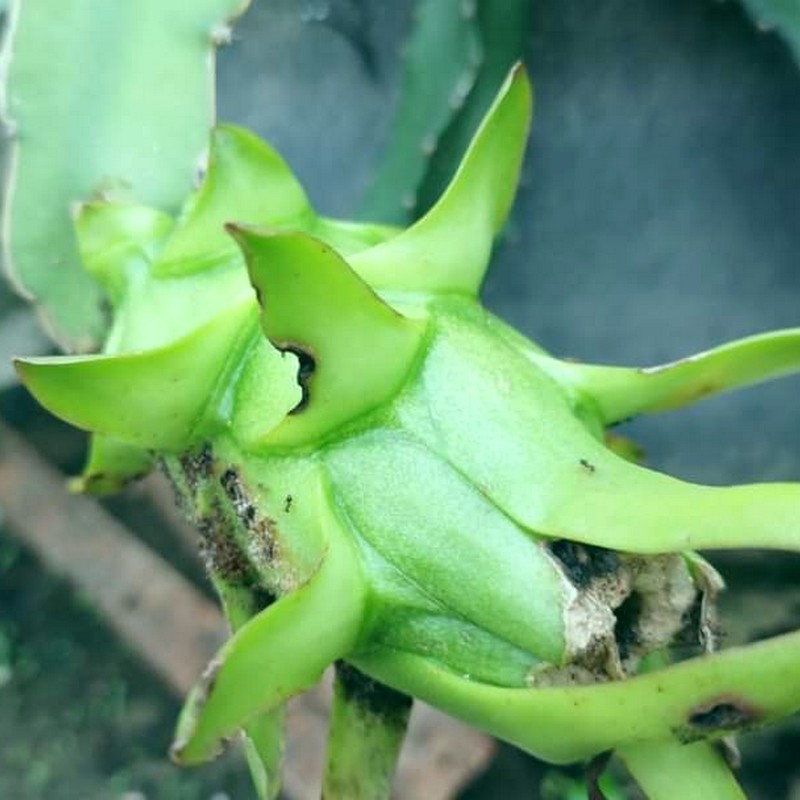
Label: Immature Dragon Fruit